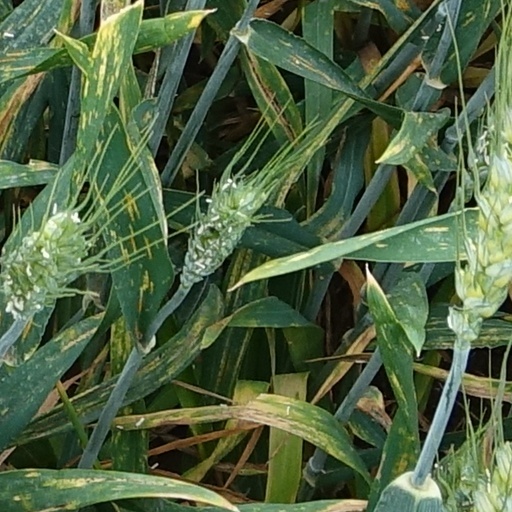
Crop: wheat